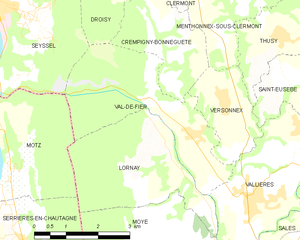
Carte des communes françaises Val-de-Fier